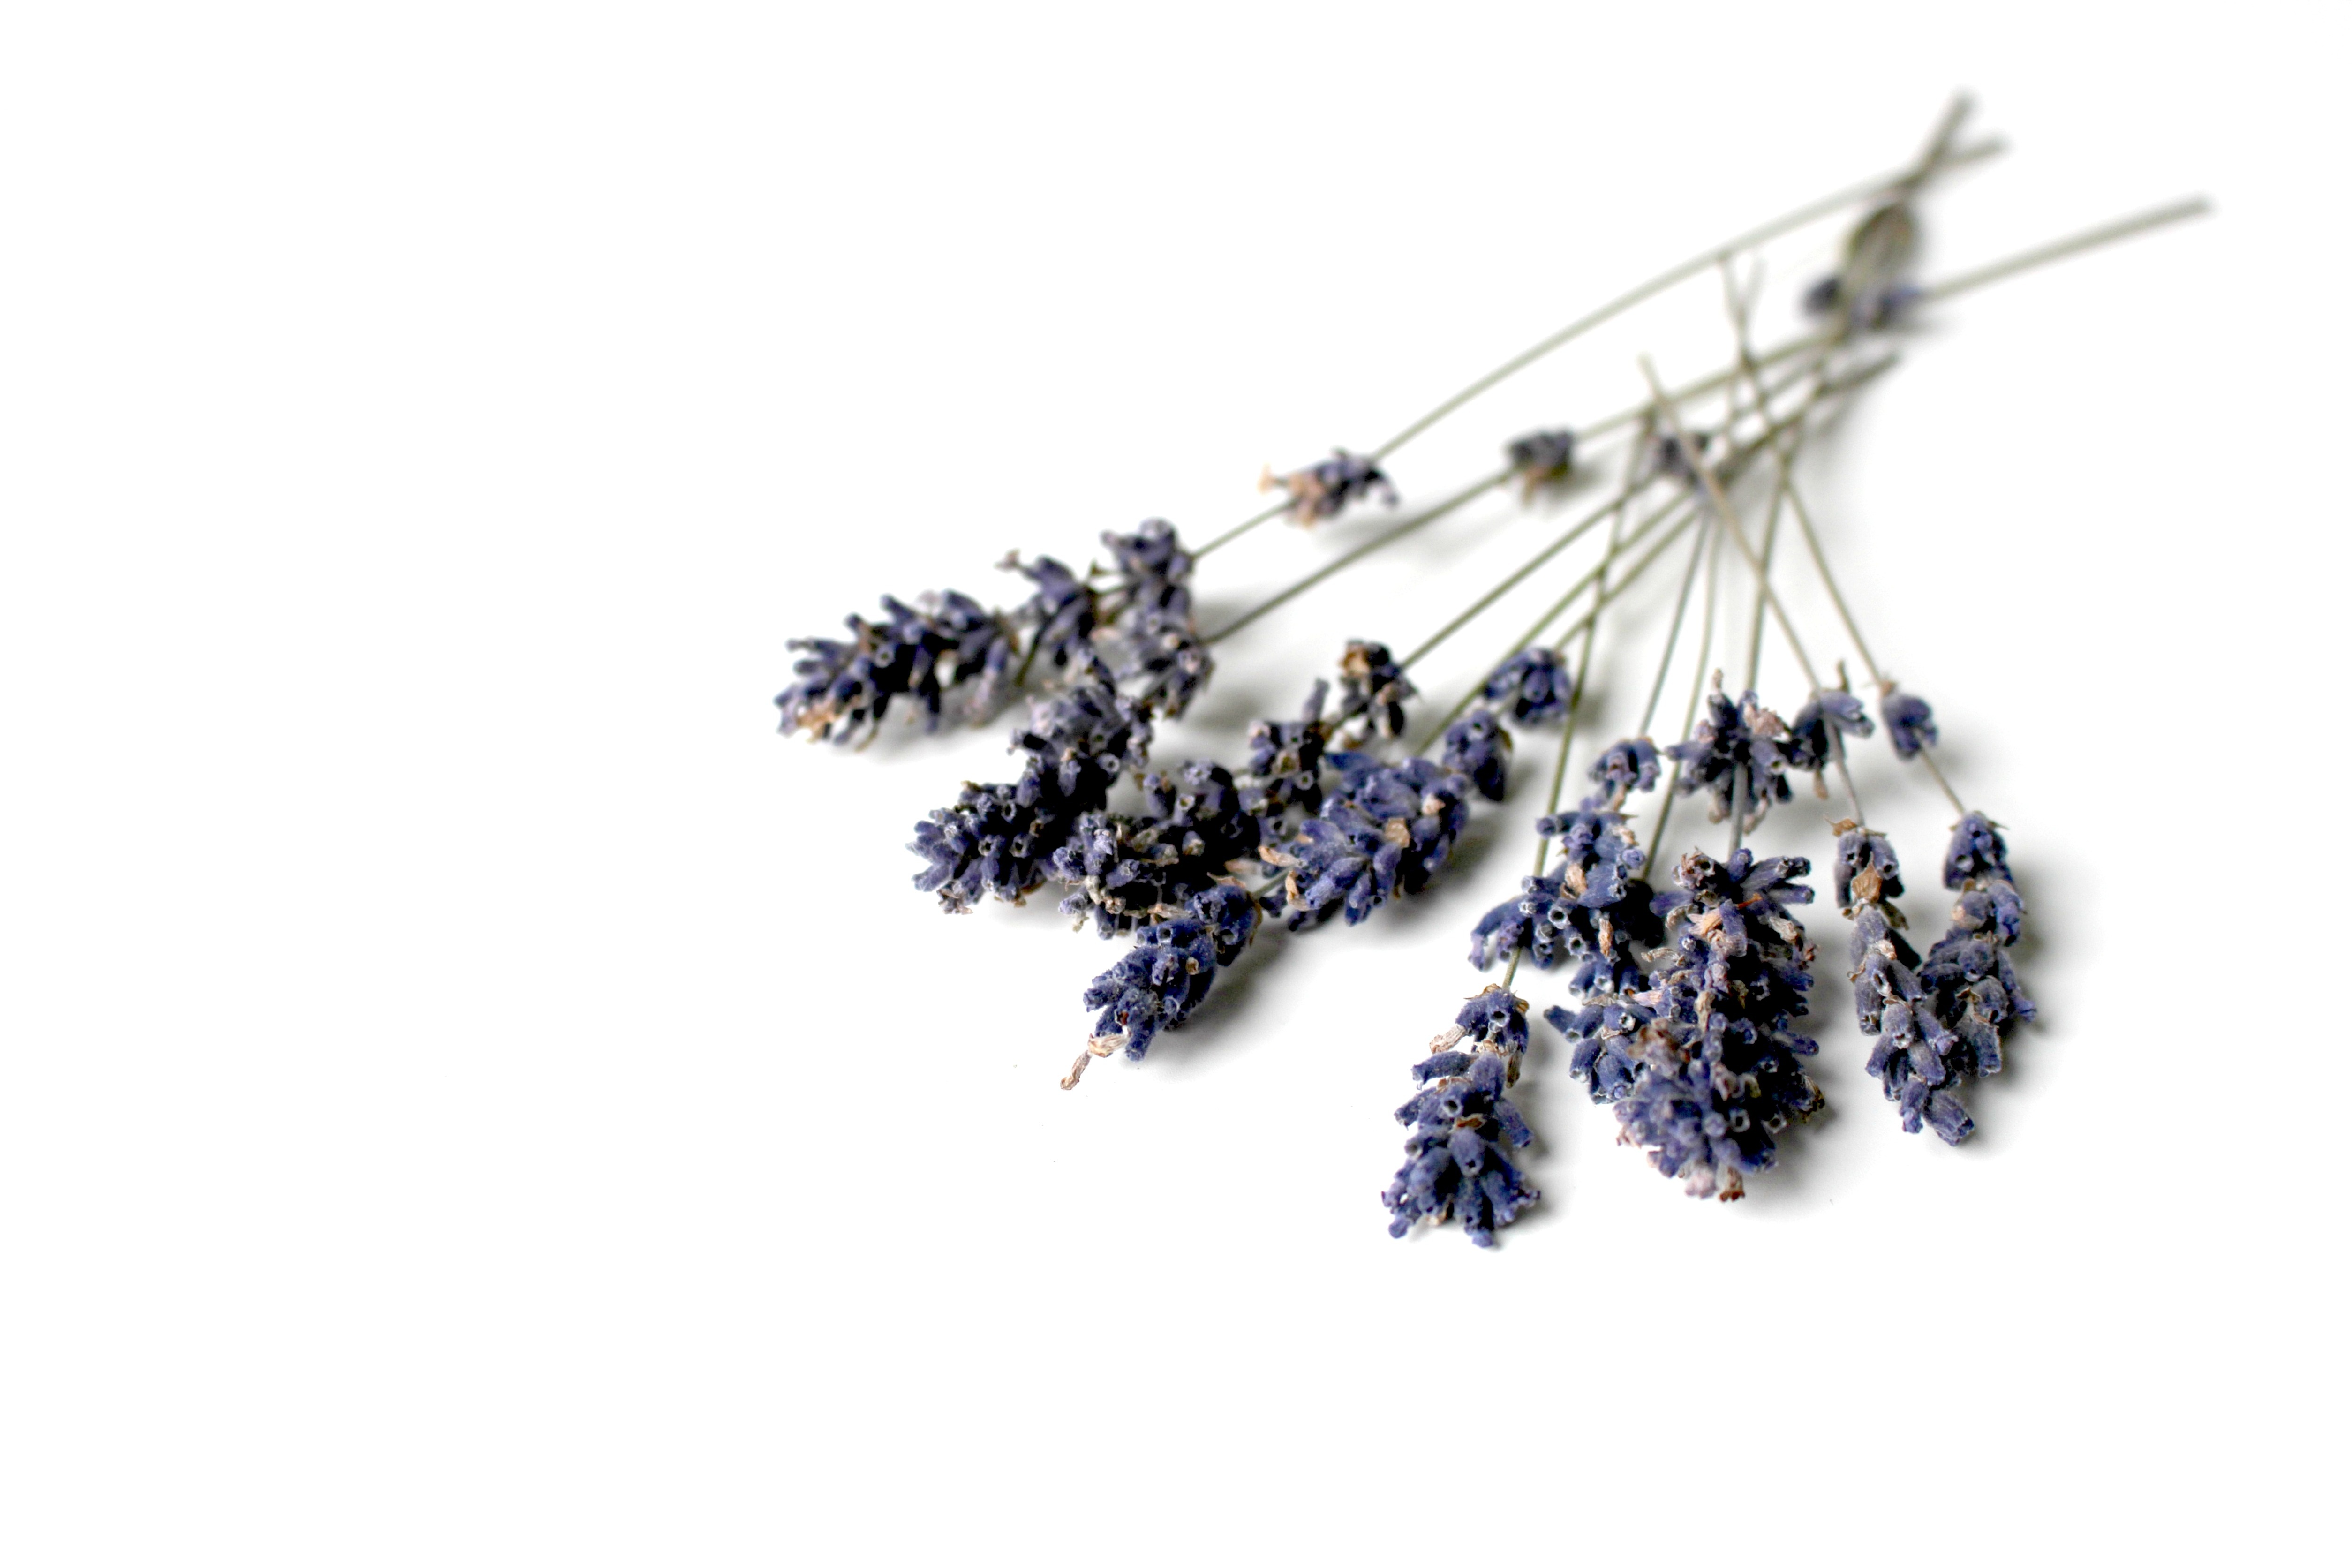
nature, plant, purple, bloom, summer, france, bush, crop, garden, close, lavender, twig, flowers, jewellery, violet, smell, provence, fragrance, ornamental plant, inflorescence, lavender flowers, true lavender, jewelry making